Stata Center

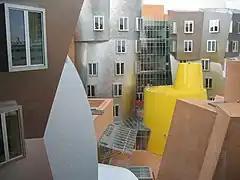
View from an upper-floor window

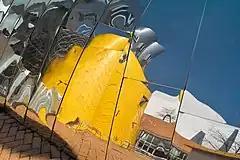
Stata Center self reflection

In contrast to the MIT custom of referring to buildings by their numbers rather than their official names, the complex is usually referred to as "Stata" or "the Stata Center" (though the building number is still essential in identifying rooms at MIT). Above the fourth floor, the building splits into two distinct structures: the Gates Tower and the Dreyfoos Tower, often called "G Tower" and "D Tower" respectively.